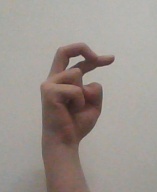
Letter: zay